High Street, Oxford

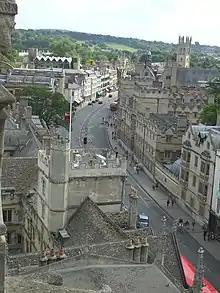
The High Street from St Mary's, looking east

The High Street in Oxford, England, known locally as the High, runs between Carfax, generally seen as the centre of the city, and Magdalen Bridge to the east.